Sandilh Point

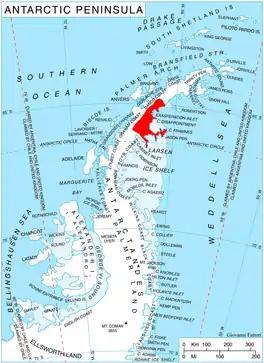
Location of Oscar II Coast on Antarctic Peninsula.

Sandilh Point (‘Nos Sandilh’ \'nos san-'dilh\) is the partly ice-free point on the northwest side of the entrance to Durostorum Bay on Oscar II Coast in Graham Land. It is situated at the east extremity of Tepava Ridge, and was formed as a result of the break-up of Larsen Ice Shelf in the area, and the retreat of Pequod Glacier in the early 21st century. Named after the Bulgar ruler Sandilh (6th century).